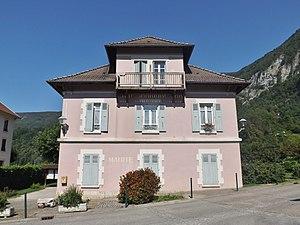
Vue du bâtiment de la mairie de la commune d'Aiguebelette-le-Lac, près de Chambéry en Savoie.
Aiguebelette-le-Lac est une commune française située dans le département de la Savoie en région Auvergne-Rhône-Alpes.